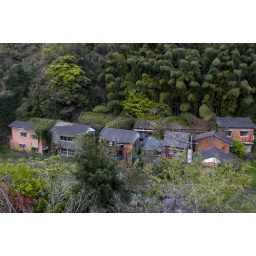
These houses lie along the Kawachi river just below the Kawachi dam in Kitakyushu.